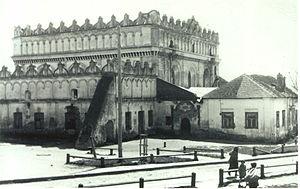
Liouboml est une ville de l'oblast de Volhynie, en Ukraine, et le centre administratif du raïon de Liouboml. Sa population s'élevait à 10 438 habitants en 2016.